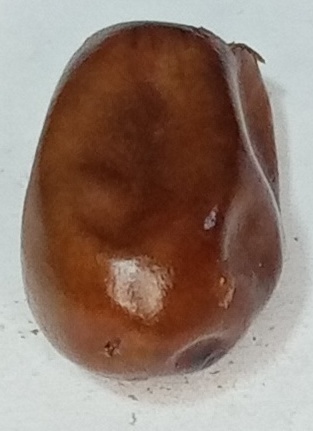
Variety: fasli-toto
Size: small
Grade: grade-1